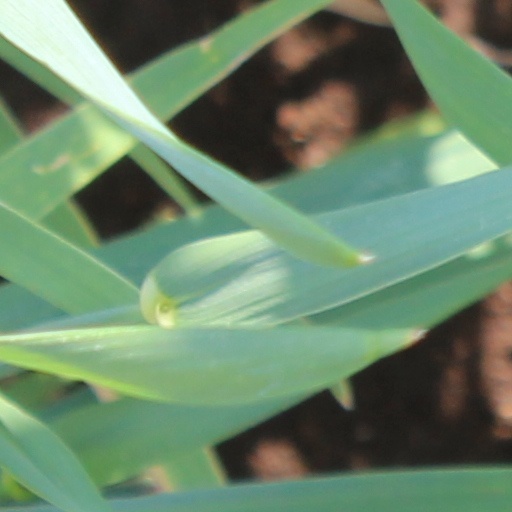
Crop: wheat